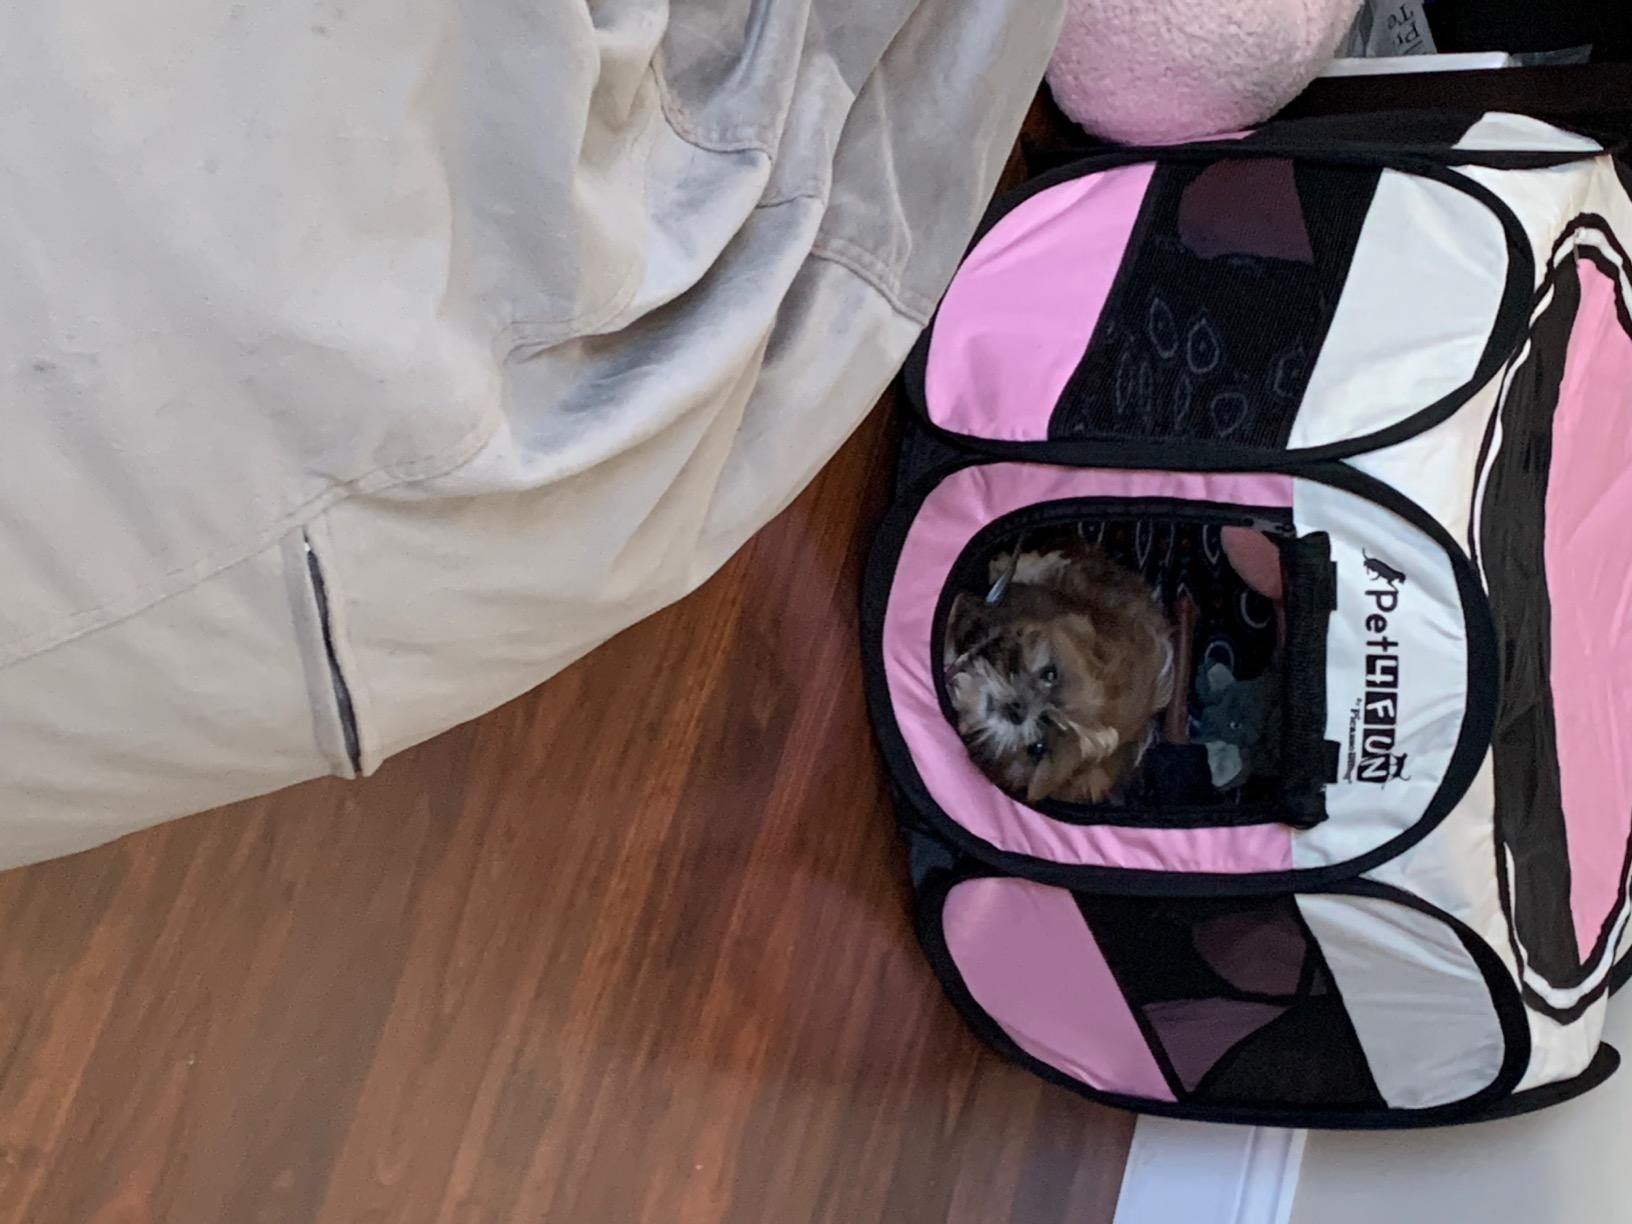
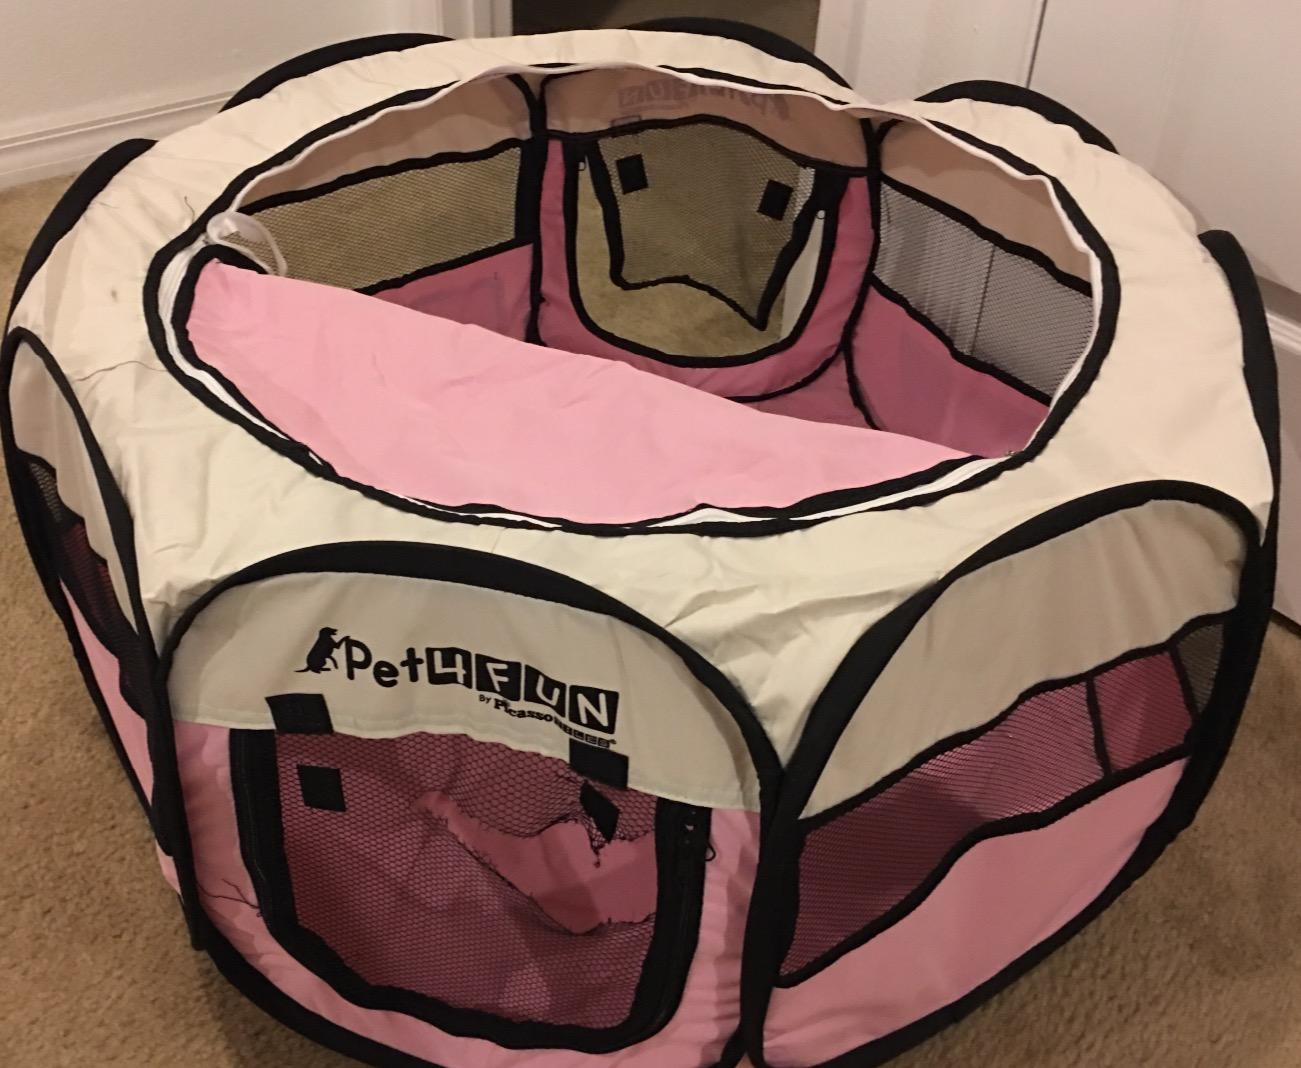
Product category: items_kennel
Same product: yes